Japanese people in Hong Kong

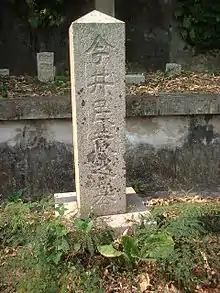
A traditional Japanese grave marker in Hong Kong Cemetery, Happy Valley

Japanese migration to Hong Kong began in the late Tokugawa shogunatecoinciding with the end of Japan’s isolationist policies. With the forced end of the sakoku policy, which prohibited Japanese people from leaving Japan, regular ship services began between Japan, Hong Kong and Shanghai; Japanese merchants and "karayuki" slowly began to settle overseas. By 1880, 26 men and 60 women of Japanese nationality were recorded as living in Hong Kong; the total population would reach 200 by the end of the Meiji era in 1912. To the displeasure of the Japanese government, which was concerned with protecting its image overseas, many of these early migrants were prostitutes called Karayuki-san. The early ones were often stowaways on coal ships from Nagasaki.